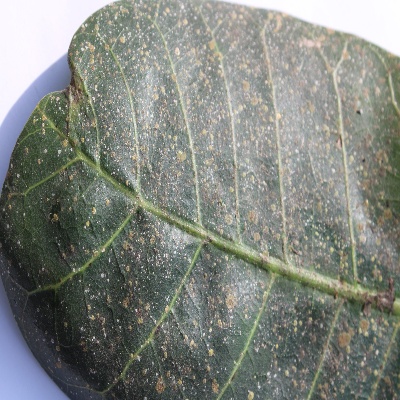
Crop: Cashew
Condition: red rust